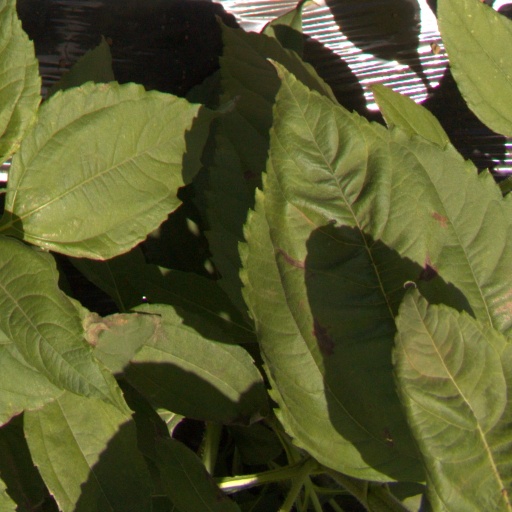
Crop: Jerusalem artichoke